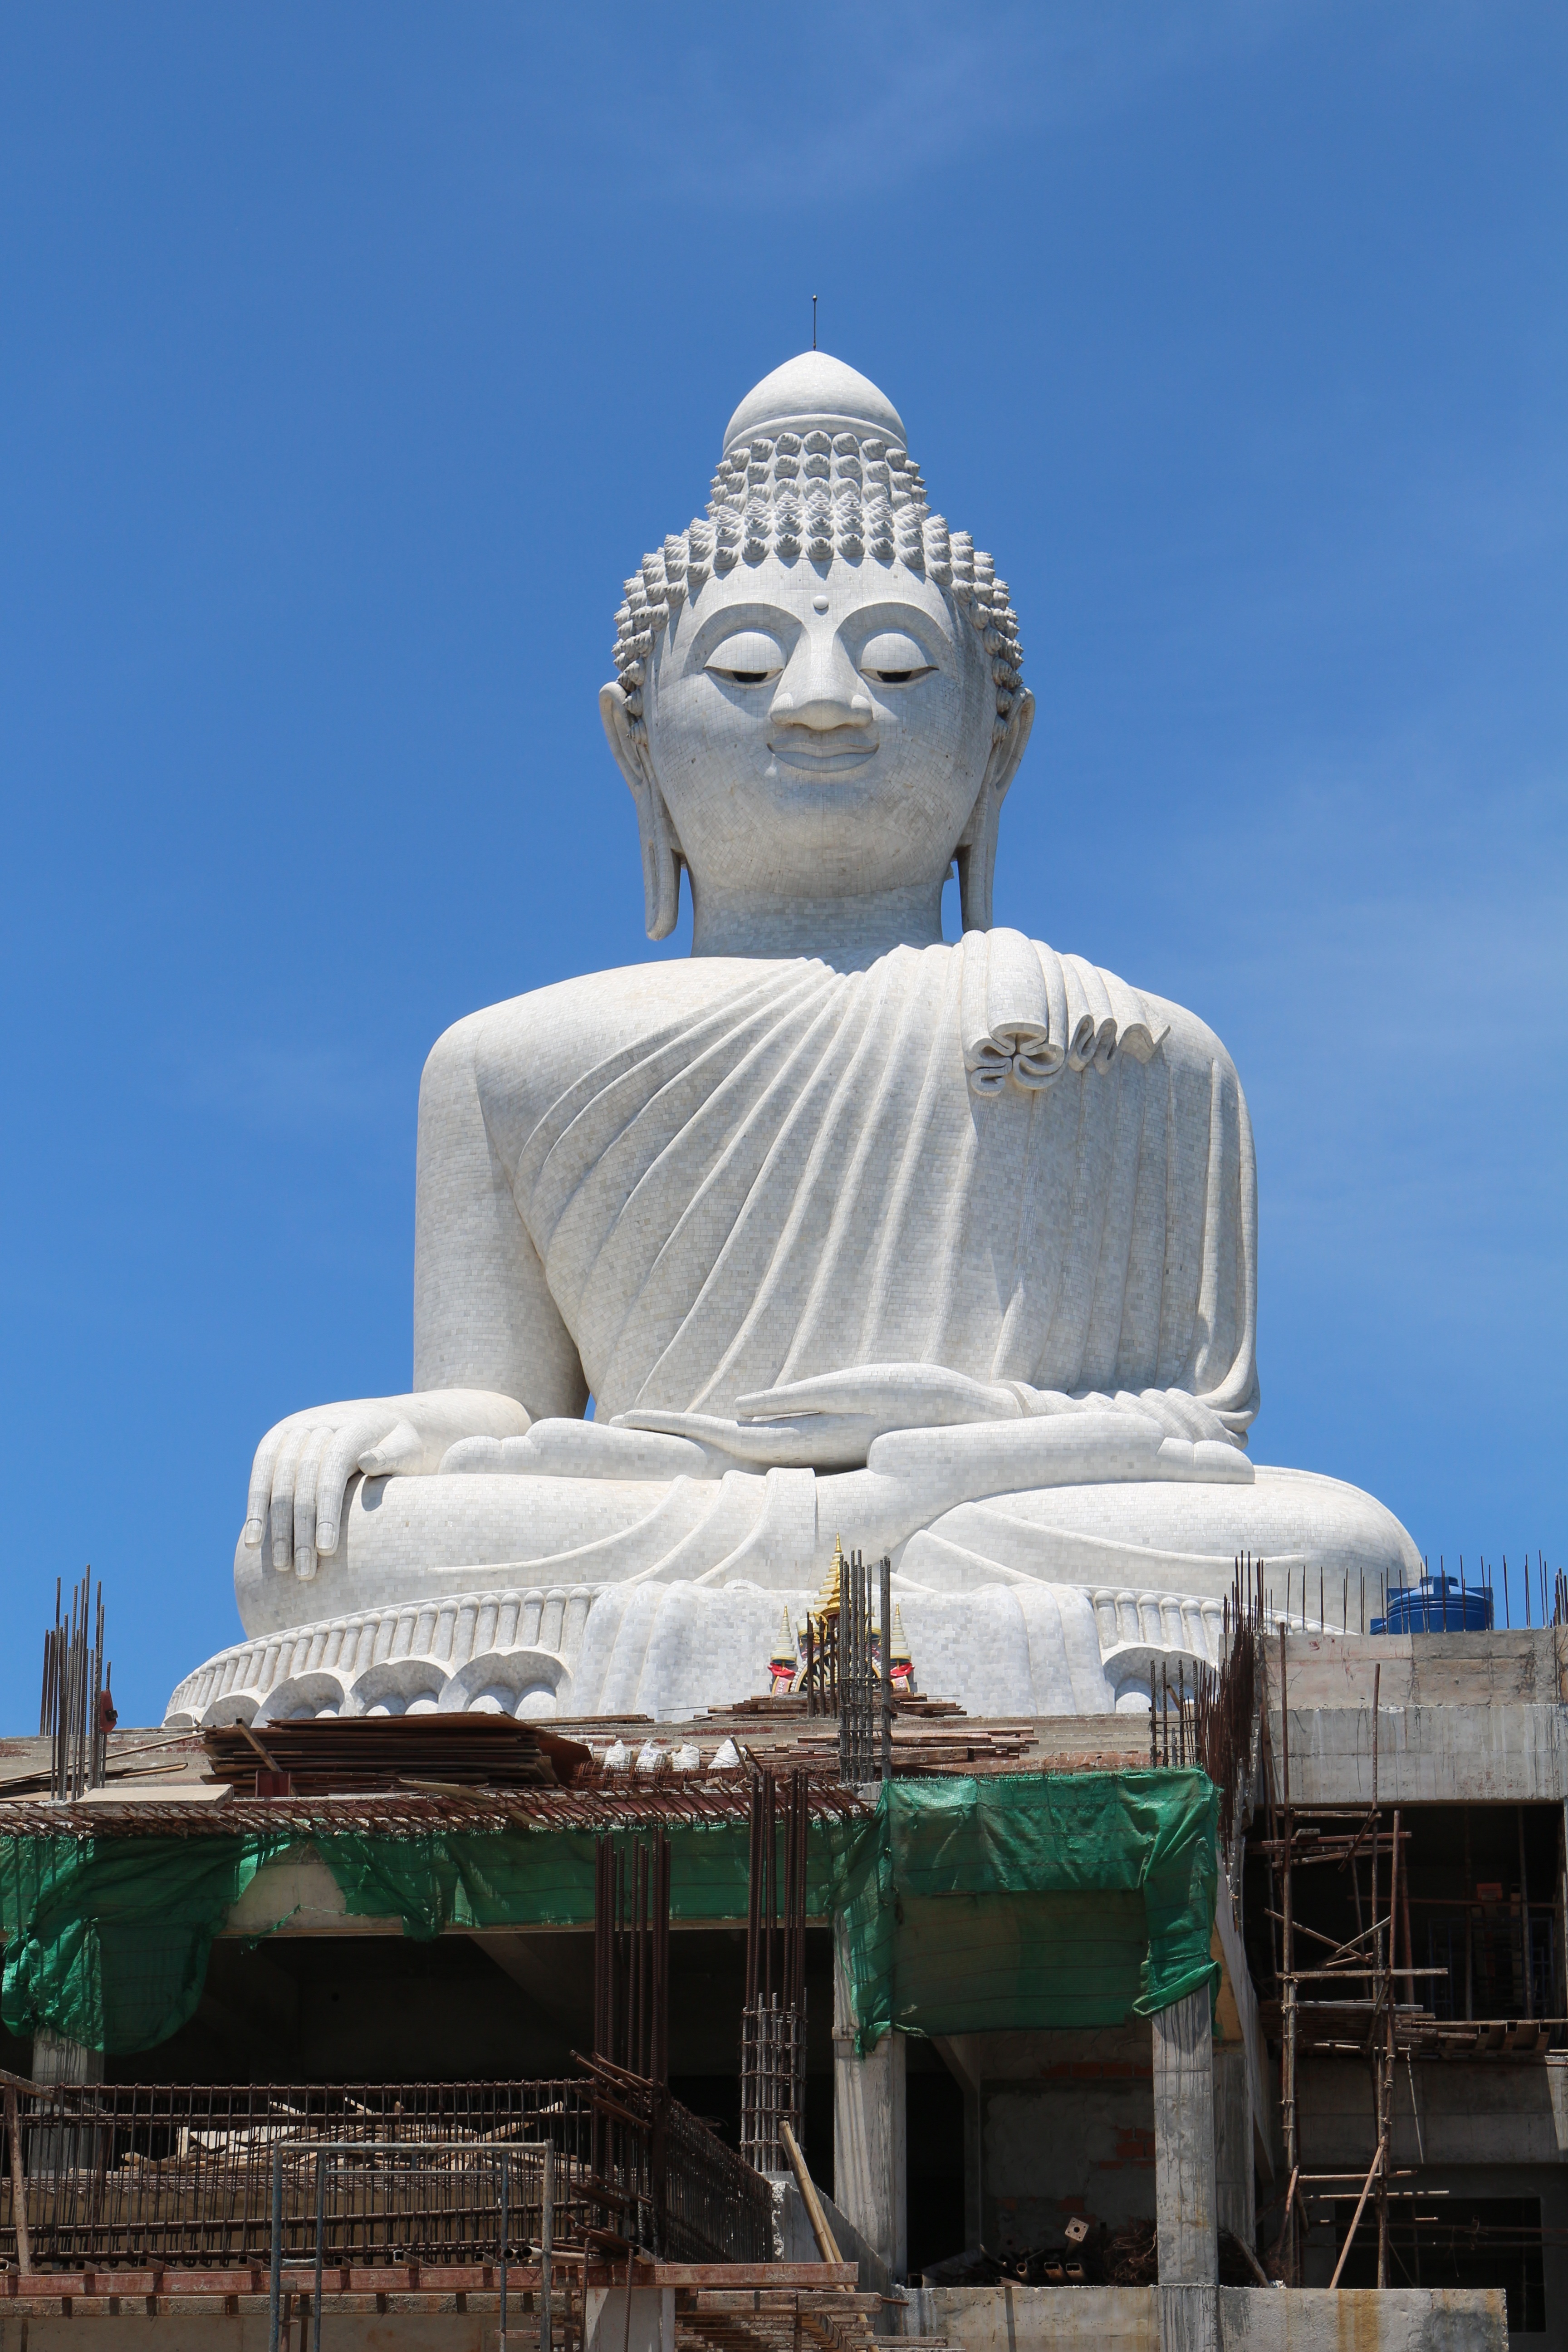
sky, stone, monument, statue, buddhism, asia, landmark, place of worship, thailand, sculpture, art, meditation, temple, buddha, deity, serenity, huge, inner calm, big buddha, hindu temple, gautama buddha, ancient history